Unni Mukundan

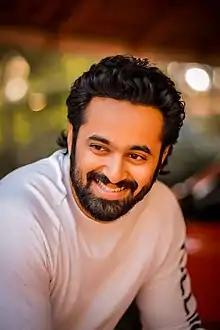

Unnikrishnan Mukundan (born 22 September 1987), popularly known as Unni Mukundan, is an Indian actor and film producer who predominantly works in Malayalam cinema.